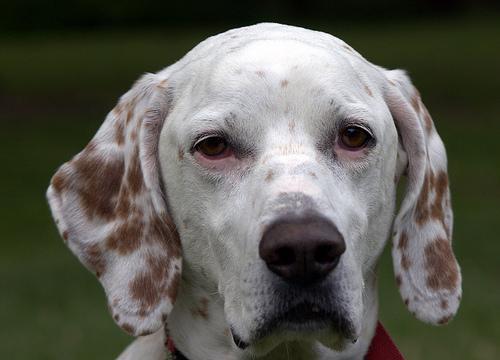
English_setter